Teen Top

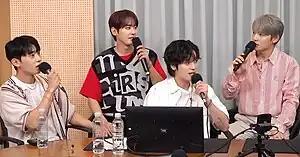
Teen Top in July 2023

Teen Top is a South Korean boy band formed by TOP Media in 2010. The group is composed of four members: Chunji, Niel, Ricky and Changjo. Originally a six-piece group, L.Joe had filed for contract termination in February 2017, and former leader C.A.P. left the group on May 11, 2023. Teen Top debuted with their first single album "Come into the World" on July 9, 2010.